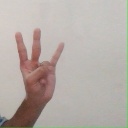
अक्षर: क्ष